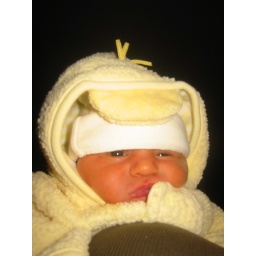
Brooklyn's first book club meeting. She dressed up in her finest fleece duck outfit.